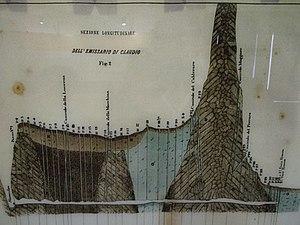
Les tunnels de Claude sont un ouvrage hydraulique constitué d'un long canal souterrain, de six tunnels de service inclinés et de trente-deux puits, construits par l'empereur Claude entre 41 et 52 après JC pour contrôler les niveaux variables du lac Fucin dans les Abruzzes, protégeant ainsi les villages riverains des inondations et asséchant les terres de Fucin, les rendant exploitables. Les eaux du lac ont donc traversé le cœur du mont Salviano depuis Avezzano à travers un tunnel souterrain long de près de 6 kilomètres pour se déverser dans la rivière Liri sur le côté opposé de la montagne, sous la vieille ville de Capistrello. Le canal souterrain représente le plus long tunnel jamais construit depuis l'Antiquité jusqu'à l'inauguration du tunnel ferroviaire de Fréjus en 1871.